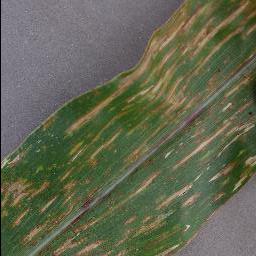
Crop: corn
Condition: (maize)_cercospora_spot_gray_spot